GPS animal tracking

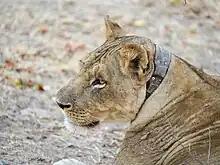
Lioness with a tracking collar, South Luangwa National Park, Zambia

Collar attachment is the primary technique where the subject has a suitable body type and behaviour. Tracking collars are typically used on the animal's neck (assuming the head has a larger circumference than the neck) but also on a limb, perhaps around an ankle. Suitable animals for neck attachment include primates, large cats, some bears, etc. Limb attachment works well in animals such as kiwi, where the foot is much larger than the ankle.